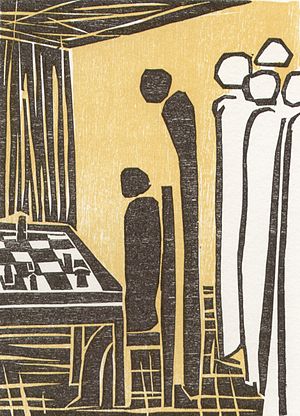
Skaknovelle
Elke Rehder: Skaknovelle (træsnit).
Skaknovelle er en novelle skrevet af den verdensberømte østrigske forfatter Stefan Zweig. Novellen handler om mødet mellem verdensmesteren i skak og amatøren Dr. B.